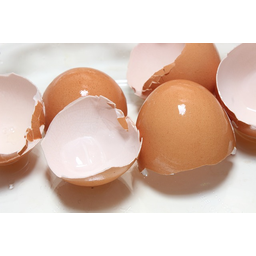
Label: eggshells